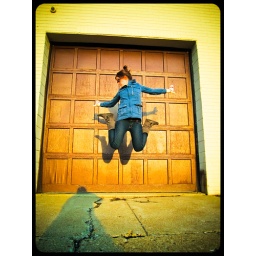
a bad start to a beautiful day with a $400 vet bill later turning around reuniting with a cat tower and a wings victory.